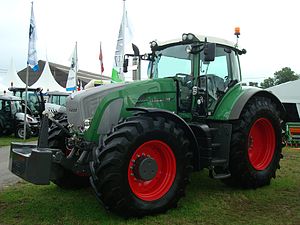
AGCO / Historie
Fendt 930 Vario traktor, i 2009
AGCO Corporation er en amerikansk multinational fabrikant af jordbrugsredskaber og -maskiner. Koncernen har hovedsæde i Duluth ved Atlanta i Georgia. Omsætning var i 2013 på 10,786 mia. amerikanske dollar og der var omkring 20.000 ansatte. AGGO er blandt verdens ledende fabrikanter af jordbrugsmaskiner og fremstiller bl.a. traktorer, mejetærskere, ballepressere, sprøjter, osv. Koncernens produkter distribueres til 3.100 uafhængige forhandlere og distributører i mere end 140 lande på verdensplan.